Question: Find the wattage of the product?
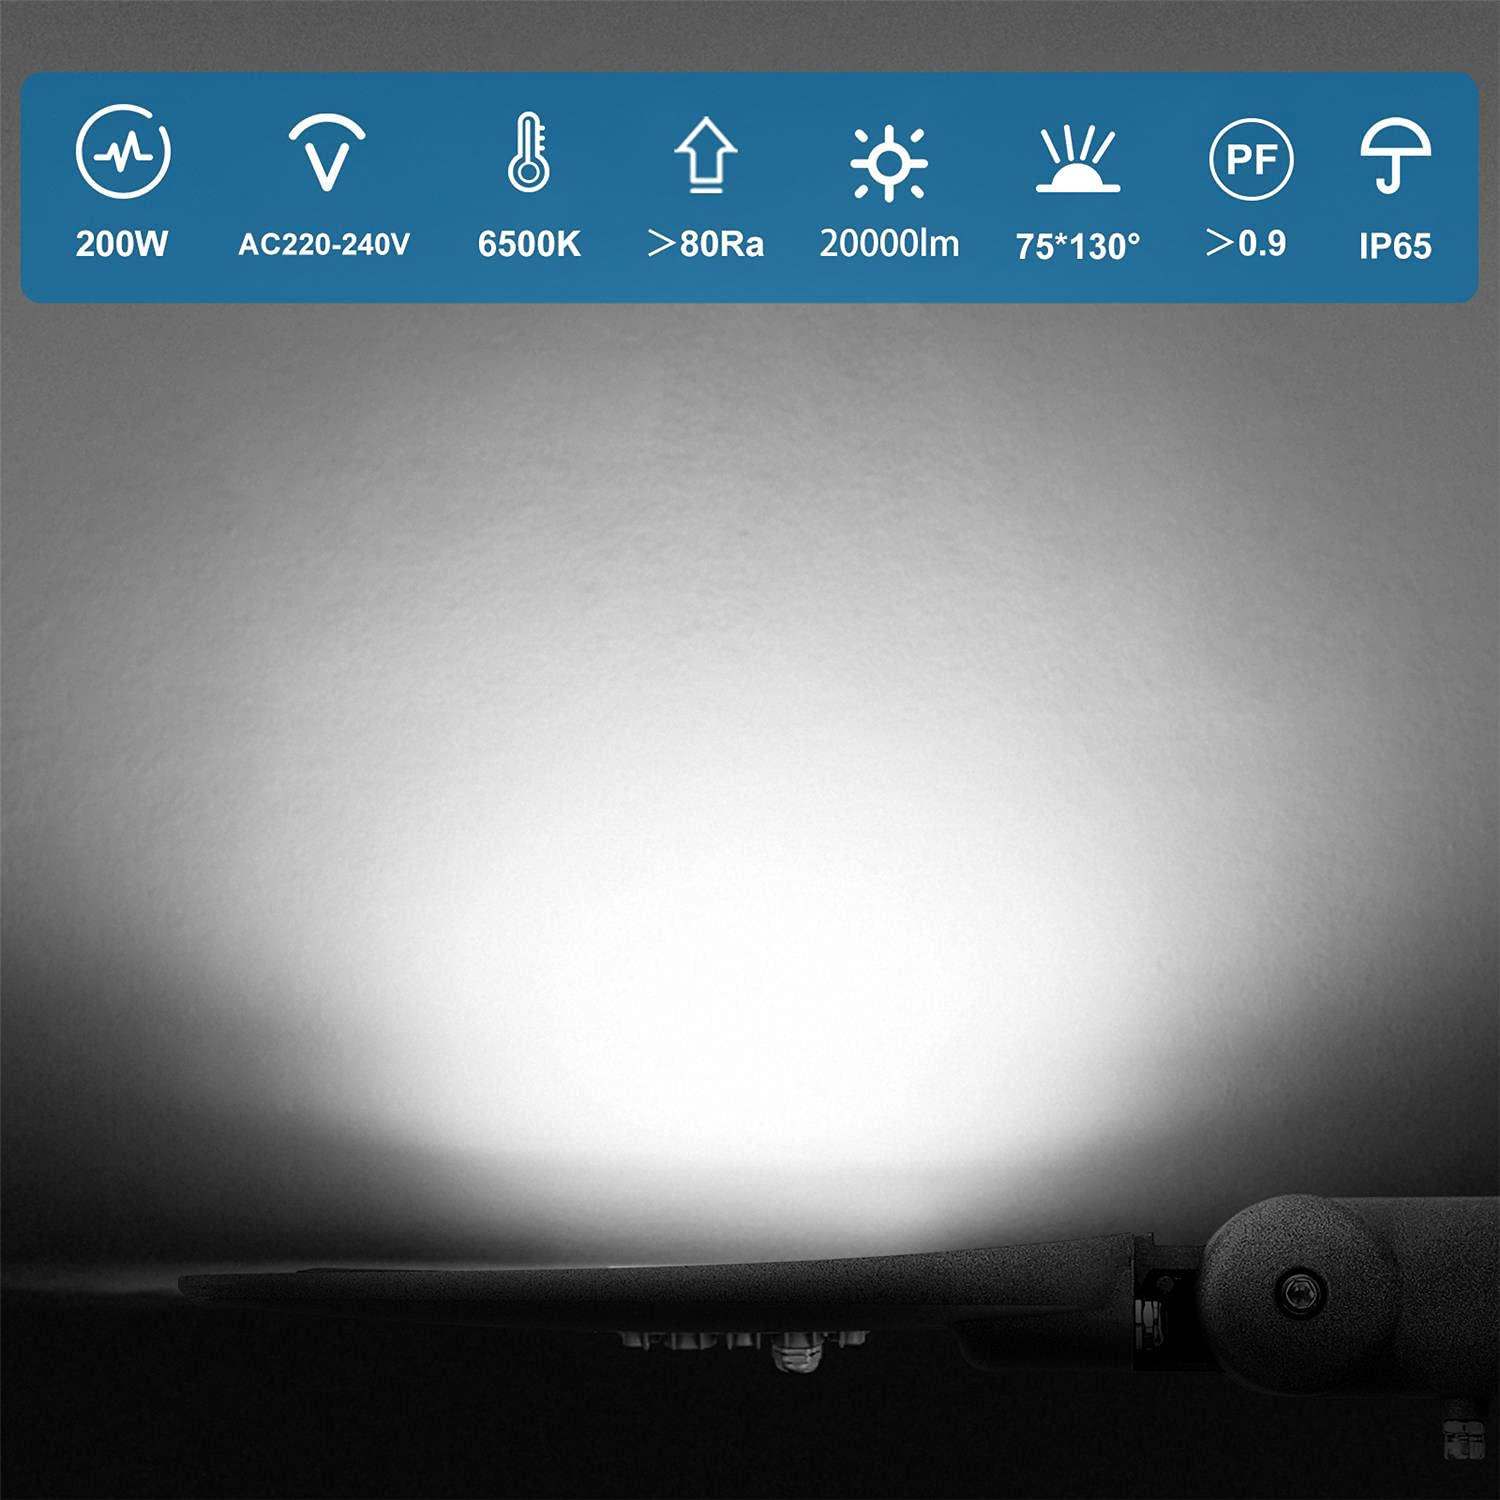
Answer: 200.0 watt